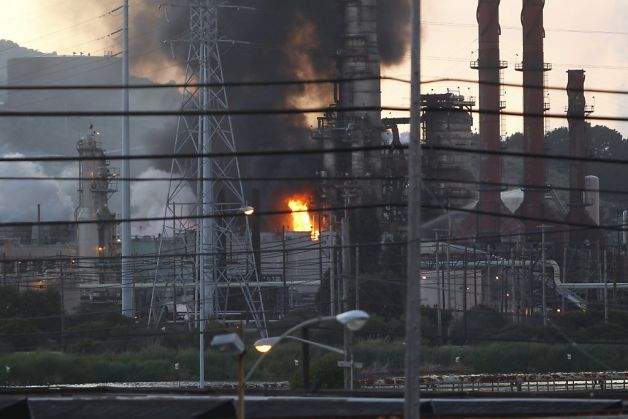
Fire: yes
Smoke: yes